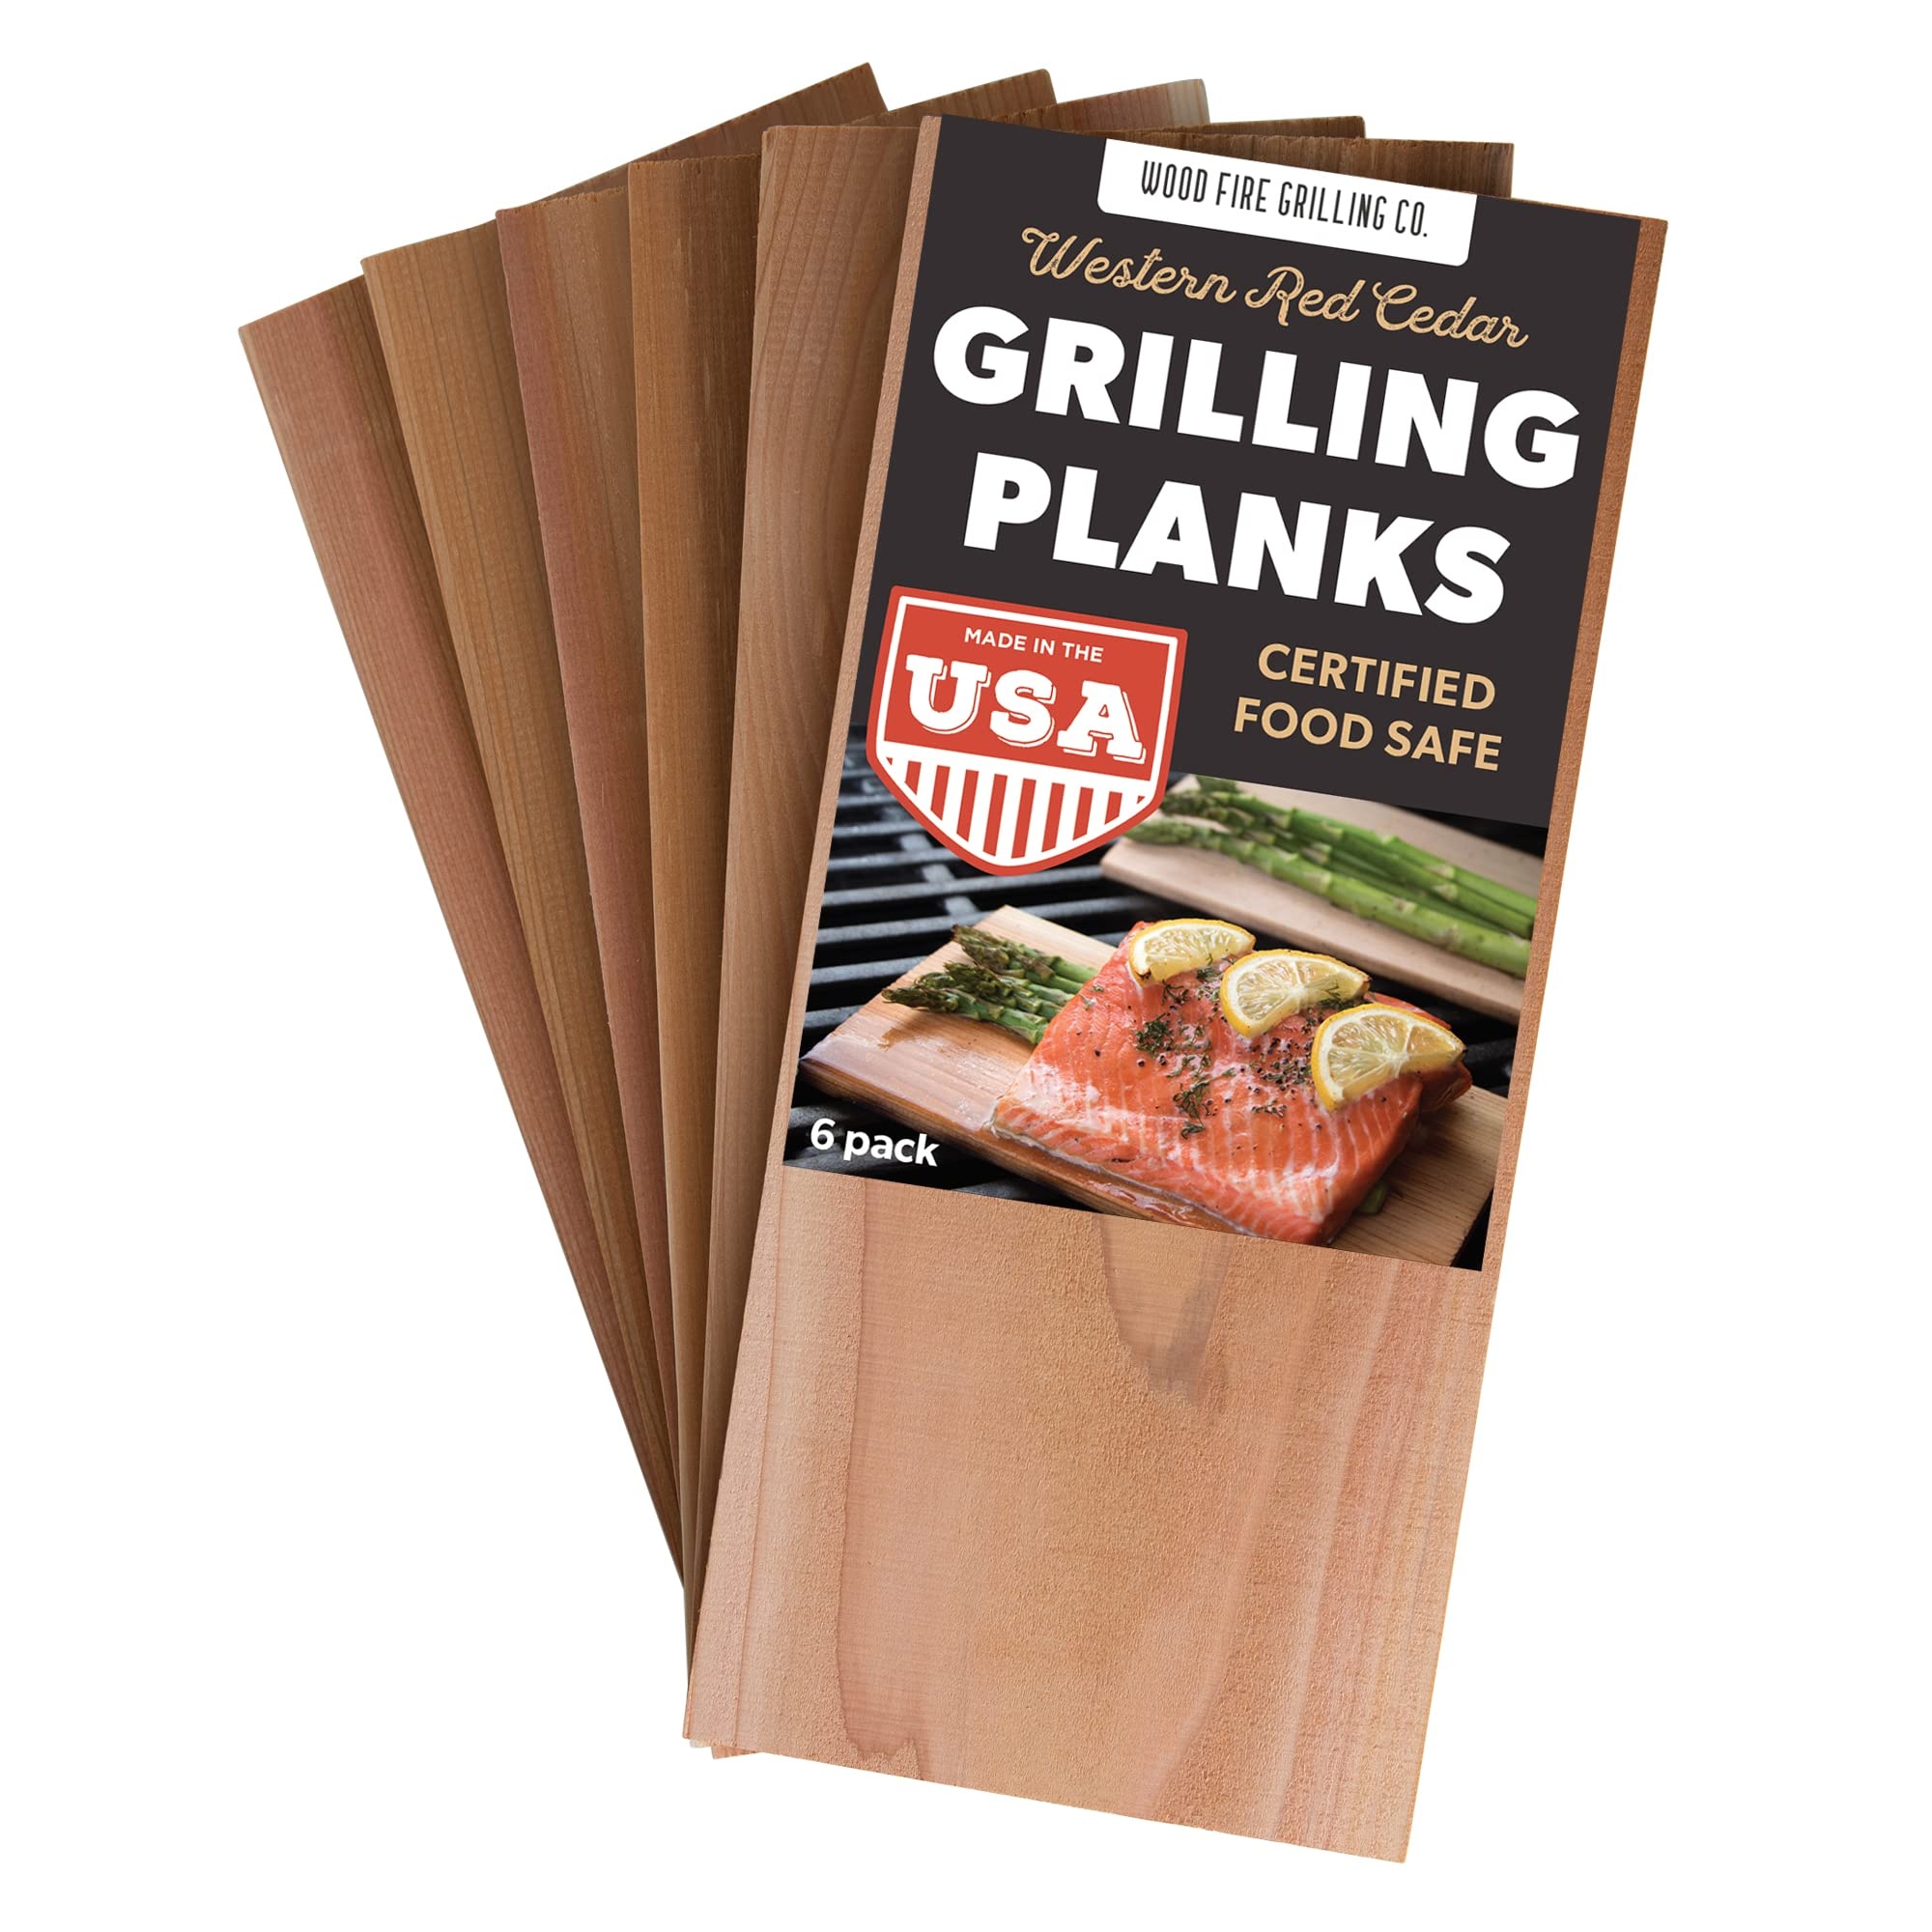
6 Pack Cedar Grilling Planks for Salmon and More. Sourced and made in the USA.
Brand: 2PriceTags
Category: Home & Garden > Kitchen & Dining > Kitchen Appliance Accessories > Outdoor Grill Accessories > Outdoor Grilling Planks